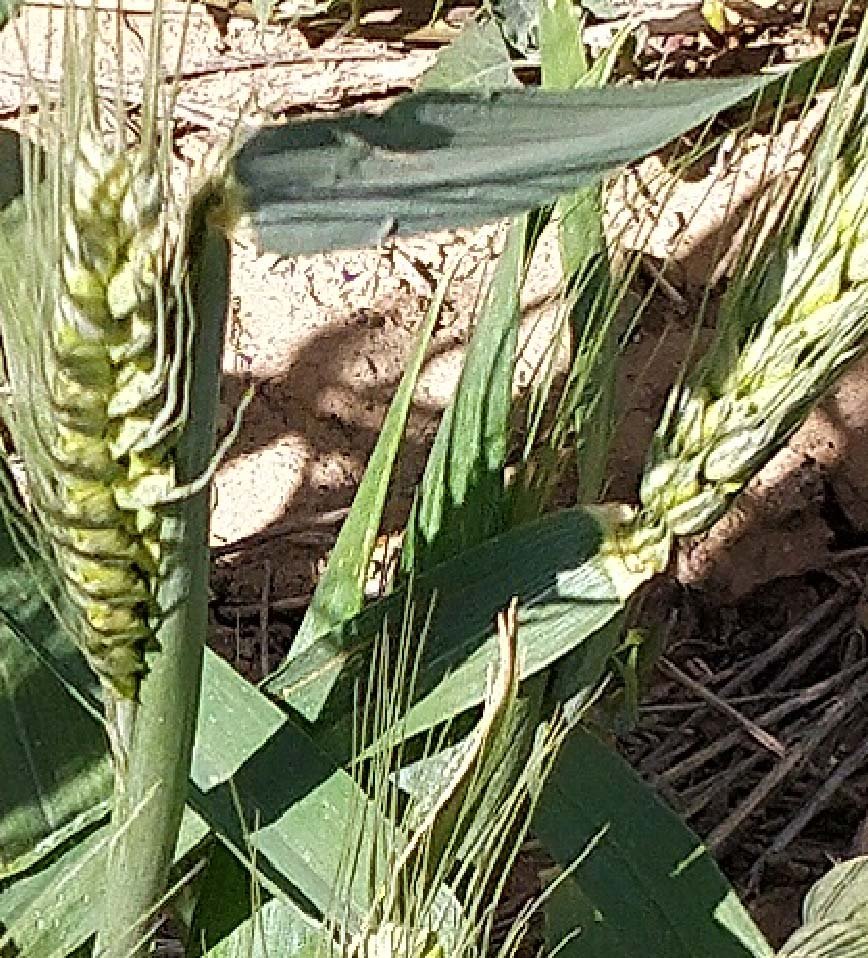
Label: Wheat___Healthy